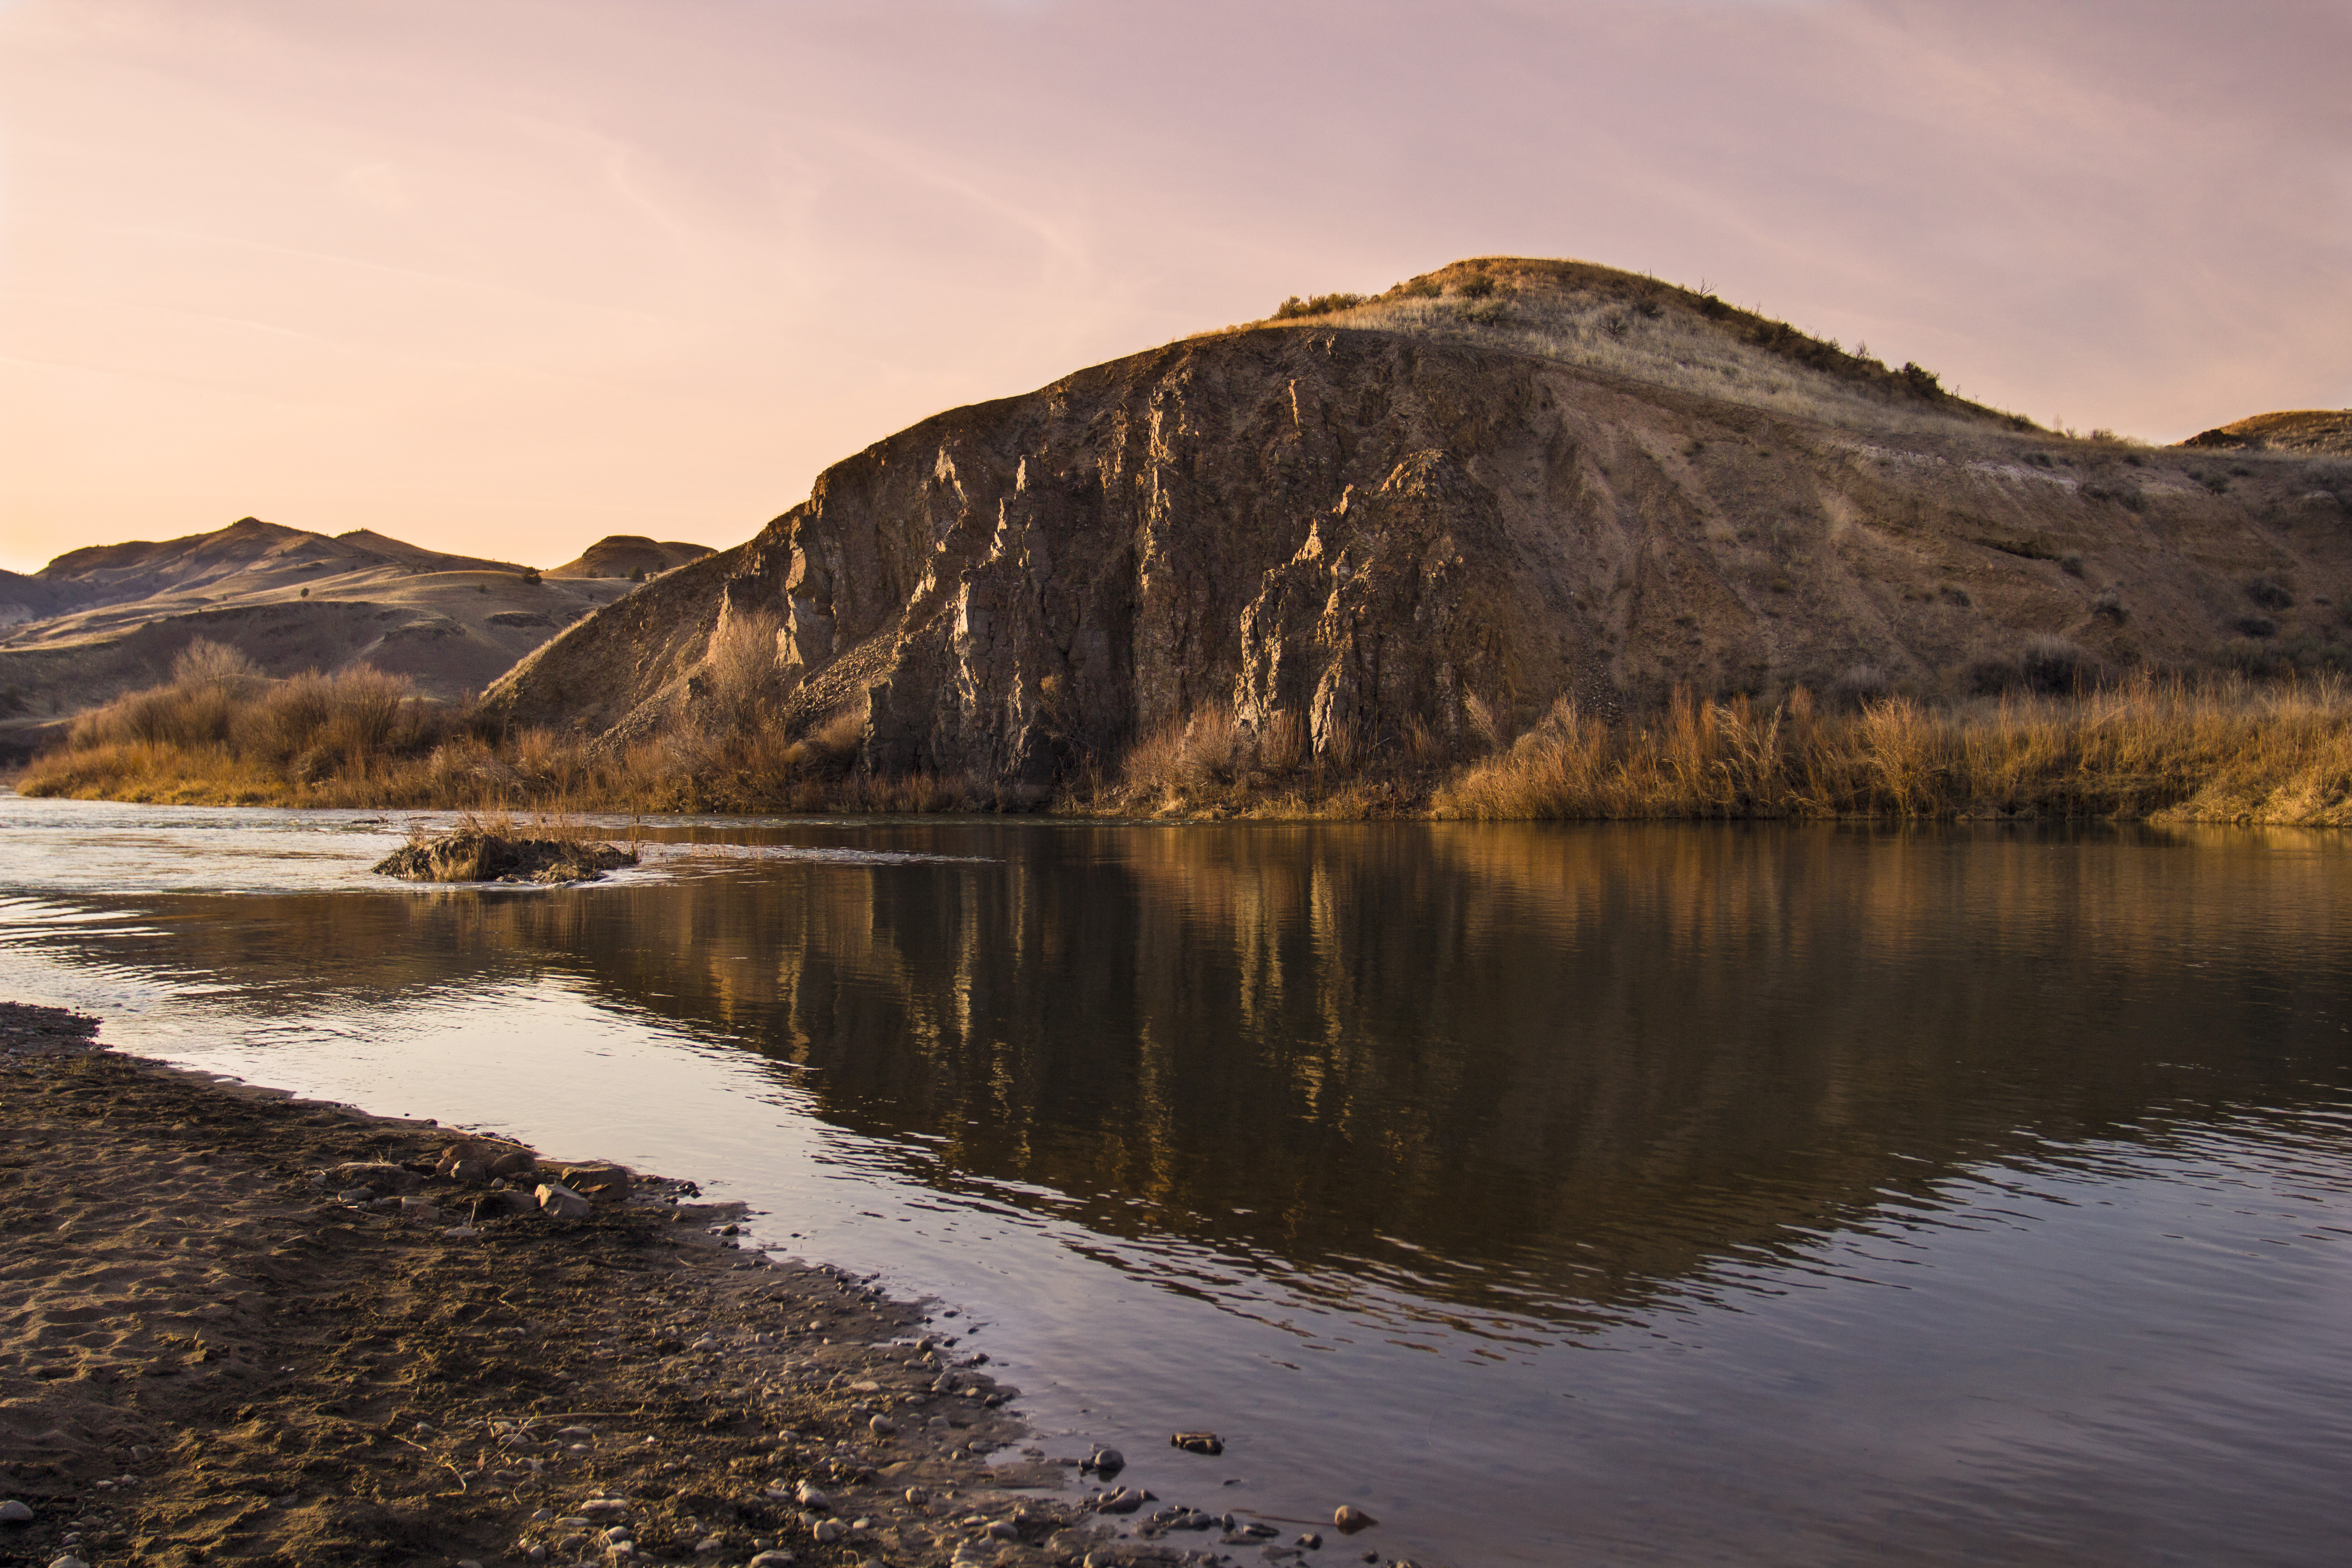
body of water, reflection, nature, water, sky, highland, mountain, mountainous landforms, lake, wilderness, hill, tarn, loch, river, morning, cloud, fell, sea, landscape, coast, lake district, reservoir, bank, fjord, rock, tree, shore, evening, geology, sunlight, calm, national park, mountain range, cliff, inlet, terrain, bay, watercourse, coastal and oceanic landforms, sunset, sound, horizon, valley, dawn, formation, ocean, headland, channel